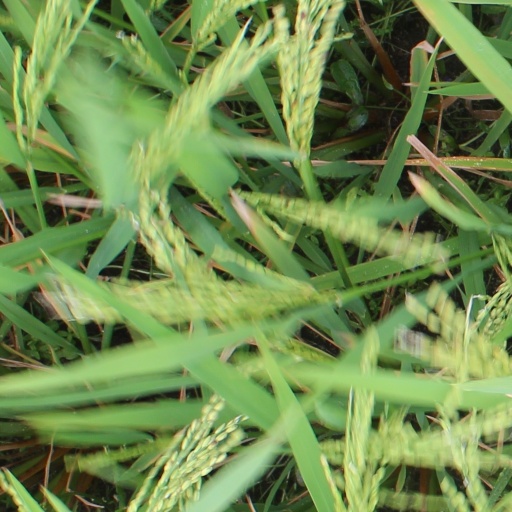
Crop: rice